Panacea Society

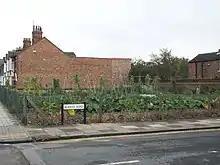
The Society's allotments. The members claimed Bedford to be the original site of the Garden of Eden.

The Society had its headquarters on Albany Road, close to the remains of Bedford Castle. Another property, an end-of-terrace house on Albany Road named "The Ark", was maintained as a residence for the Messiah after the Second Coming.